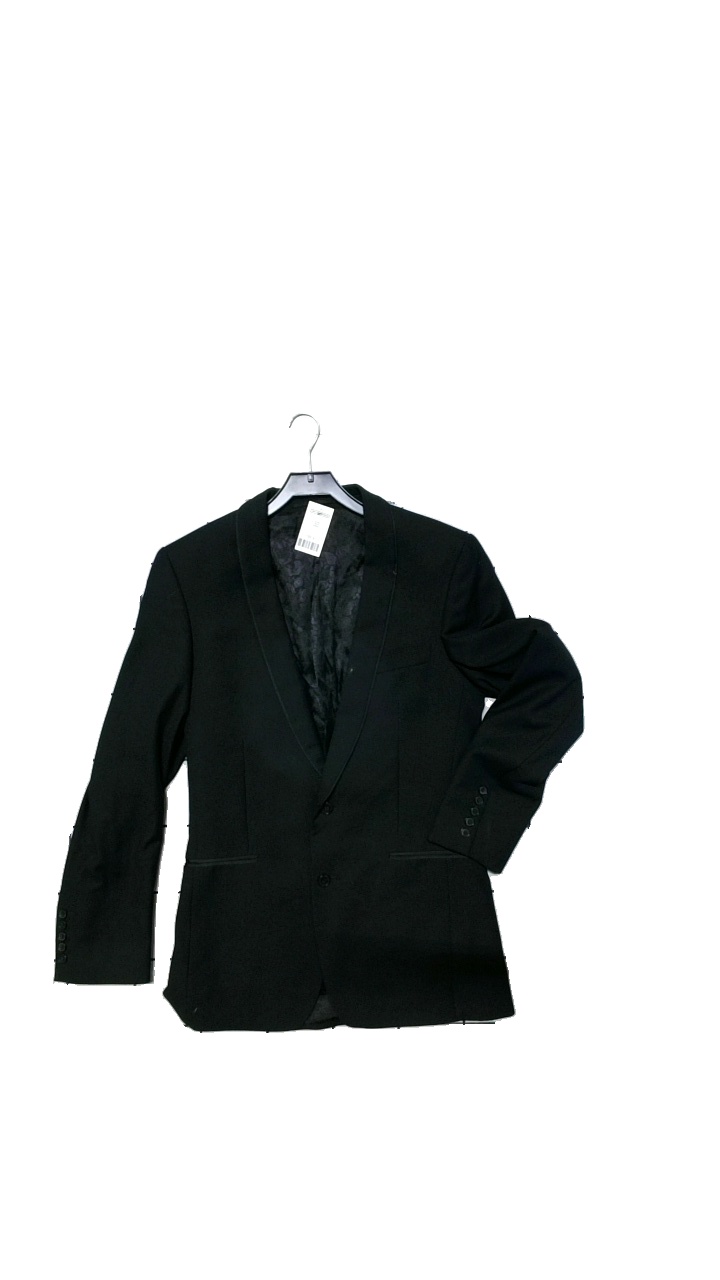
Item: Jacket (Men)
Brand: Dressman
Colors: Black
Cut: Regular
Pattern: Other
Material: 65%Polyester,33%Rayon
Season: All
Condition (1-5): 4
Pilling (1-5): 4
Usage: Reuse
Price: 100-150